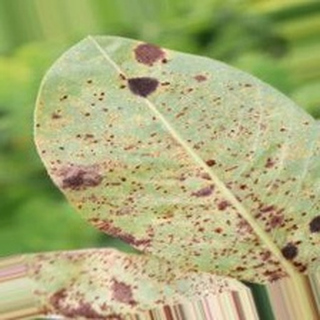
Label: groundnut_rust